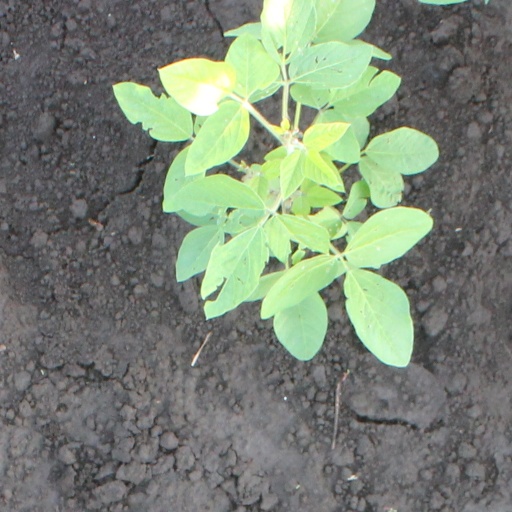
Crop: soybean